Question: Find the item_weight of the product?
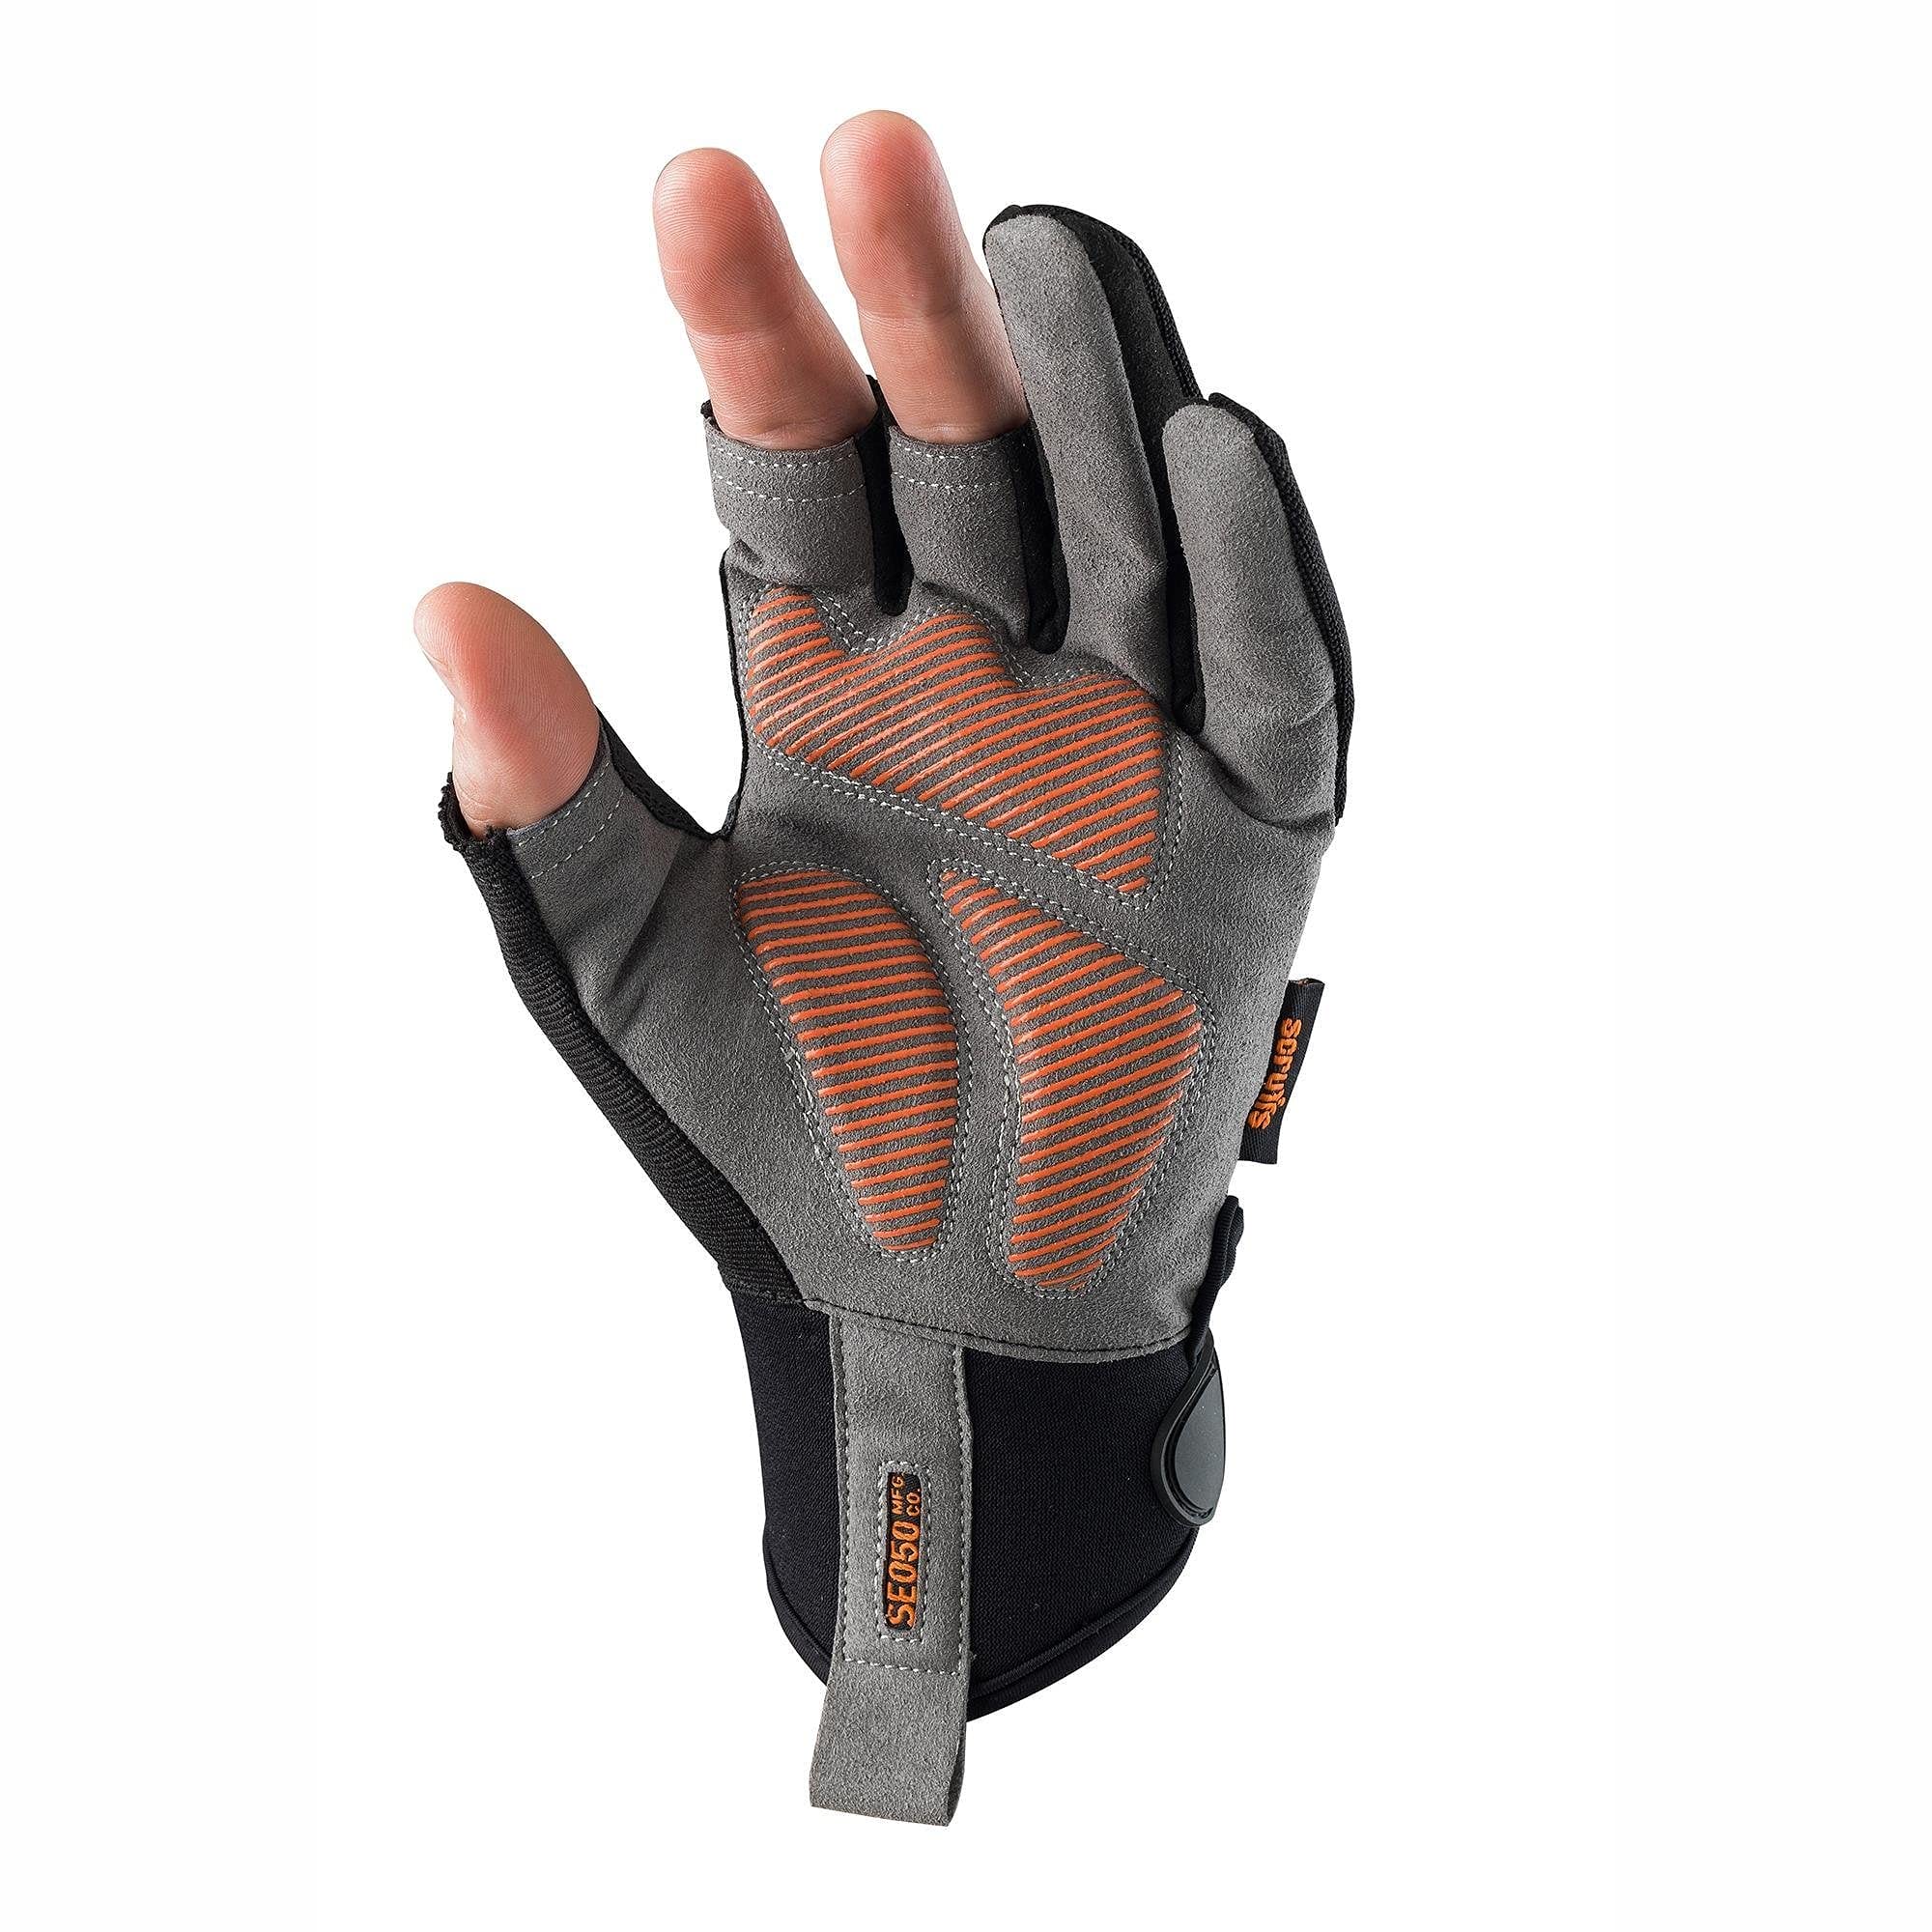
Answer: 50.0 milligram